Mill Creek, Puslinch

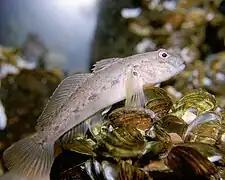
"Neogobius melanostomus" (round goby)

Mill Creek is a groundwater-fed stream located in the Township of Puslinch, in southwestern Ontario. Mill Creek is part of the Grand River watershed.